Al-Hujariah

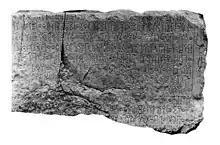
Part of the so-called 'Naqsh an-Nasr' or 'Inscription of Victory' (RES 3945)

Al-Maʿafir region appears in many ancient South Arabian inscriptions. The oldest known inscription that mentions al-Maʿafir dates back to the seventh century BCE. The inscription is part of an inscription called "Naqsh an-Nasr" or "Inscription of Victory" (RES 3945). The inscription describes Karib'il Watar's attack on the cities of al-Maʿafir during his campaign against Awsan. Karib'il Watar destroyed and burned the cities of al-Maʿafir, killing 3,000 and taking 8,000 prisoners.